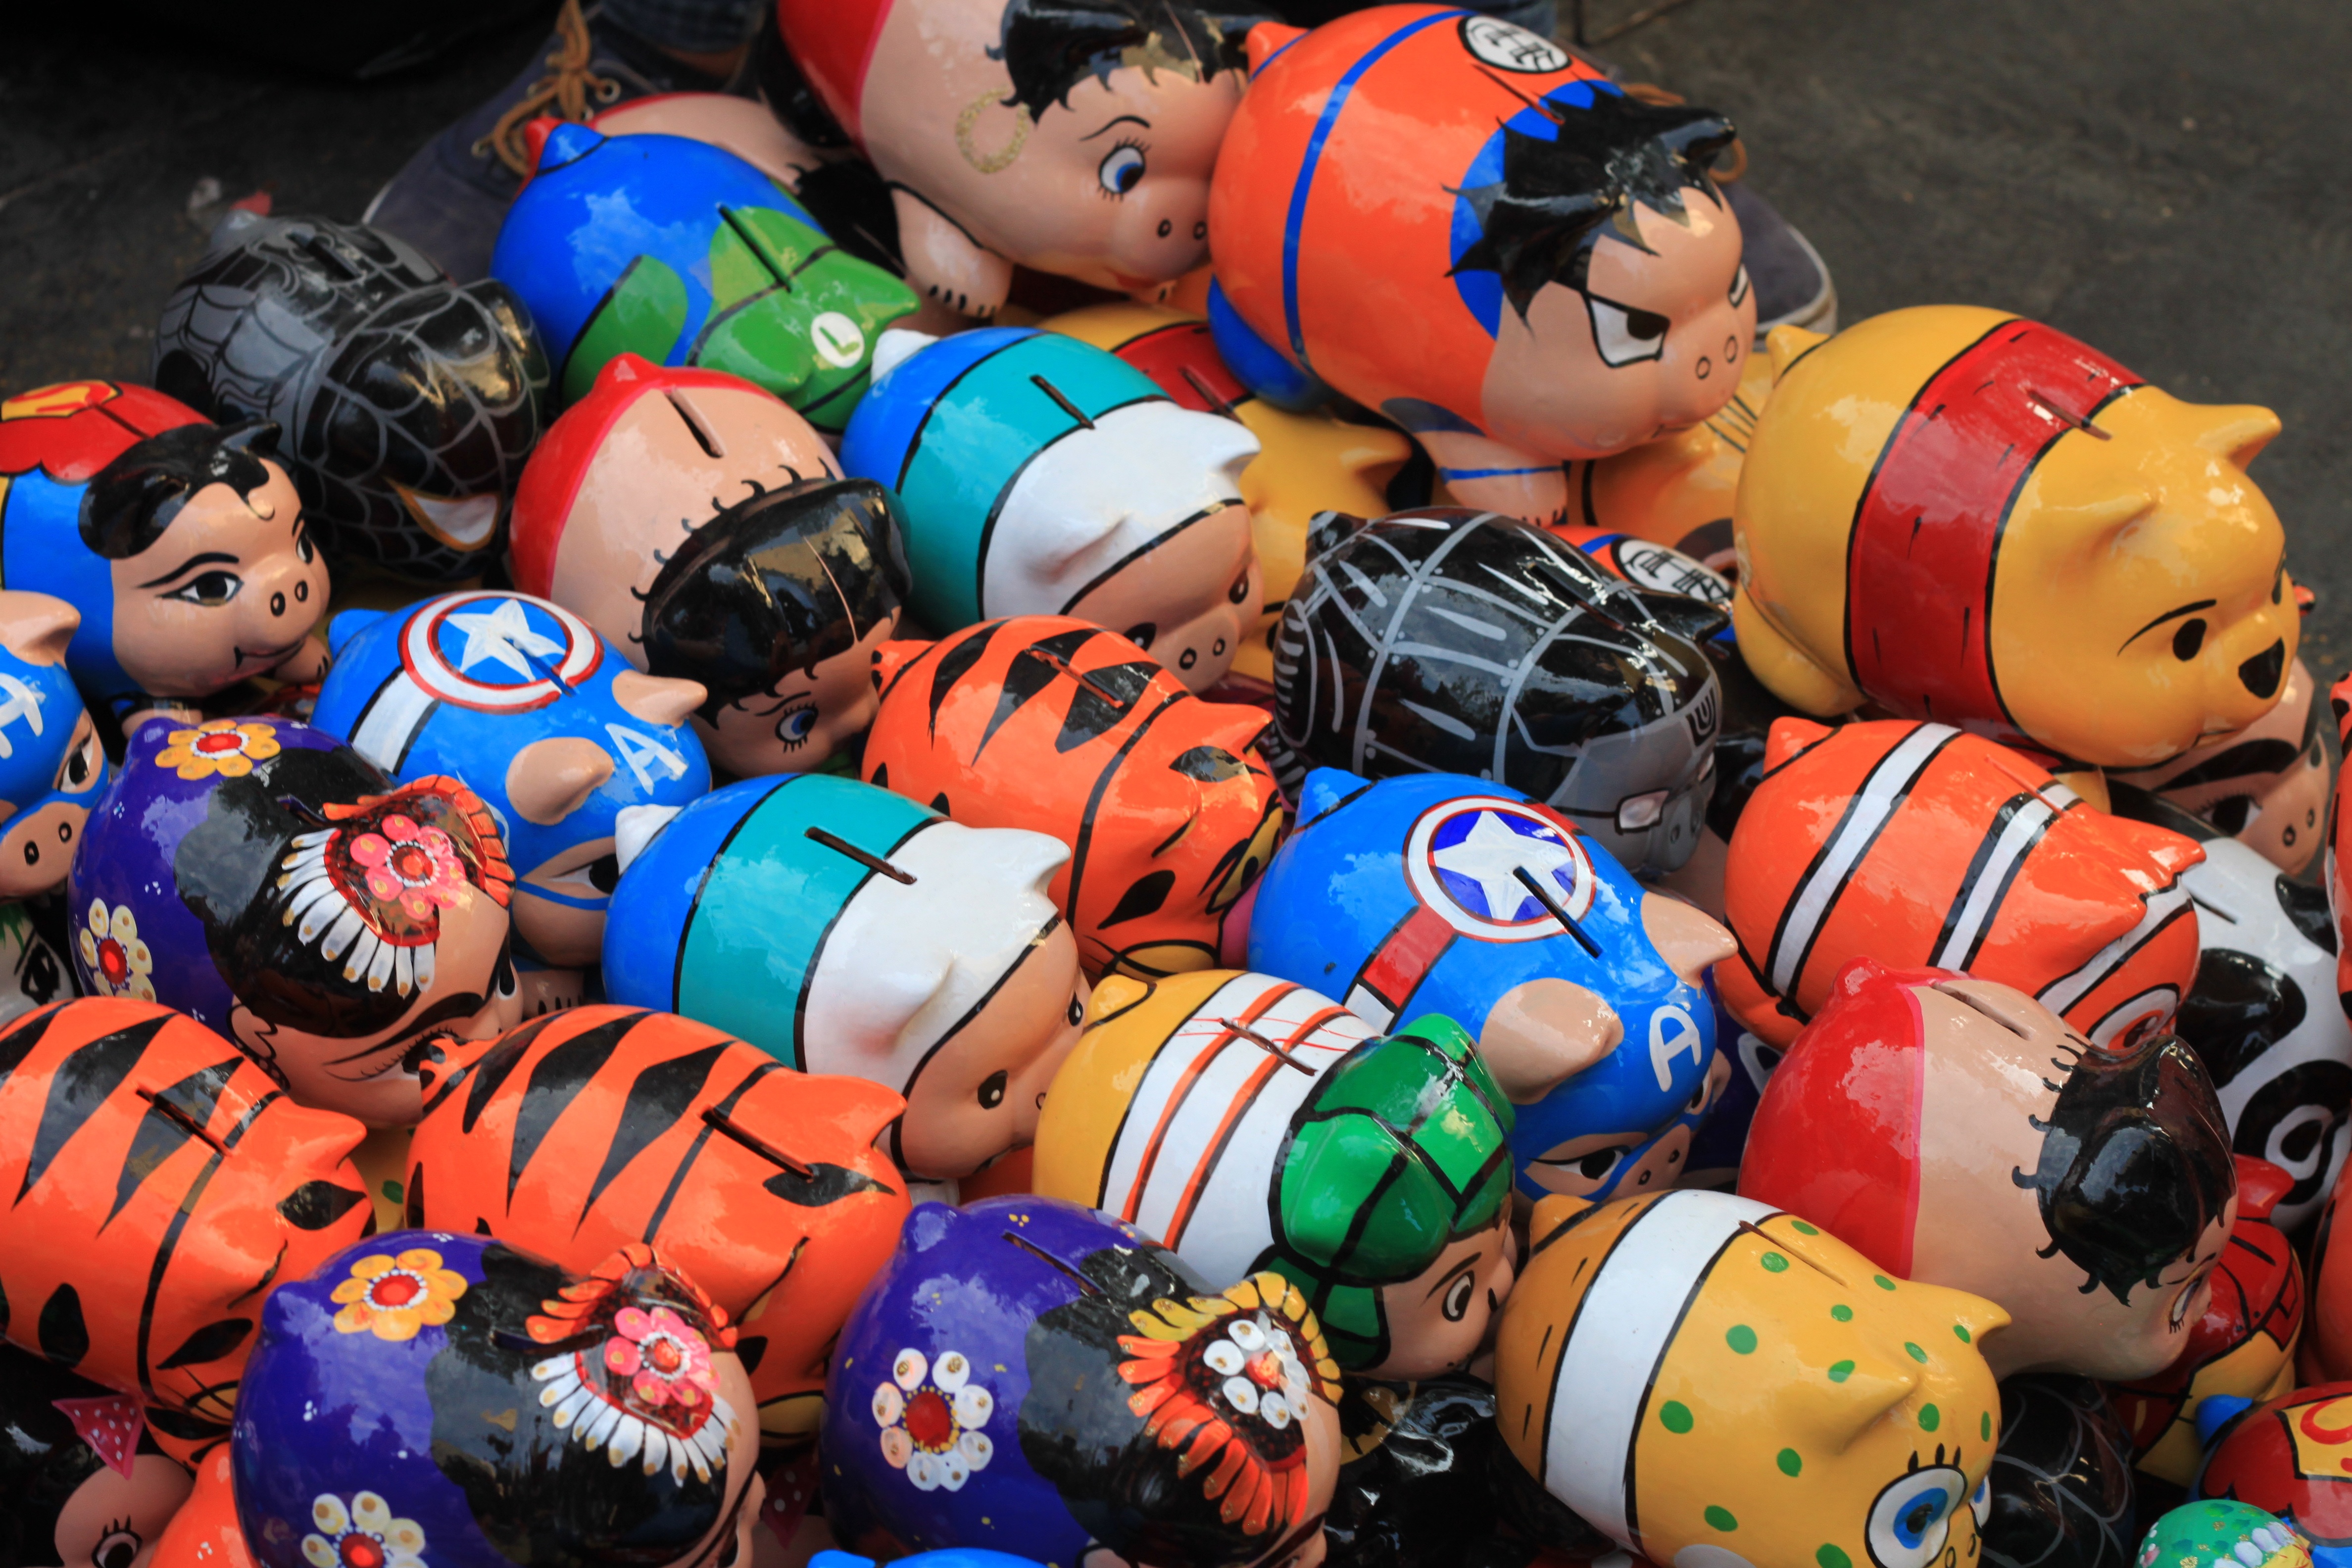
color, object, toy, piggy bank, characters, puerquito